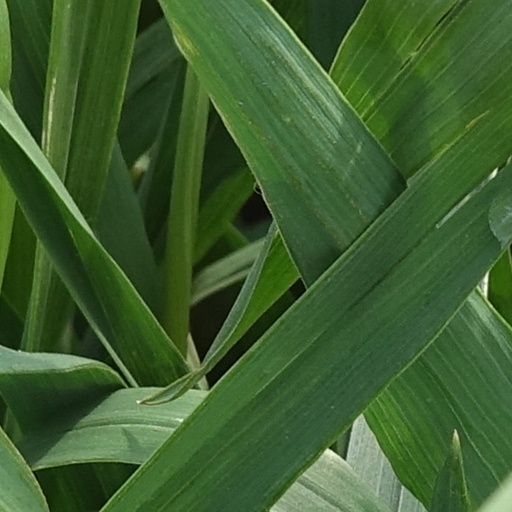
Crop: wheat